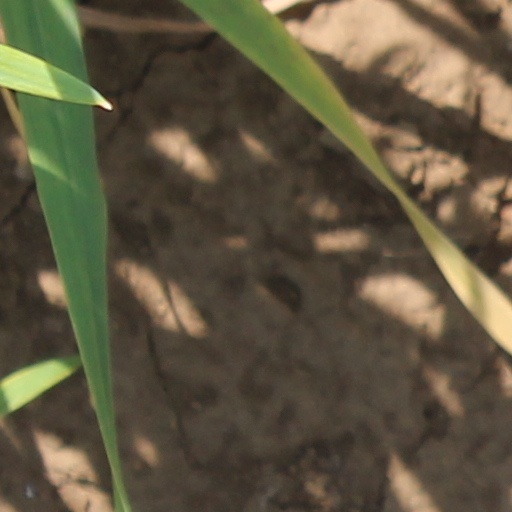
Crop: wheat